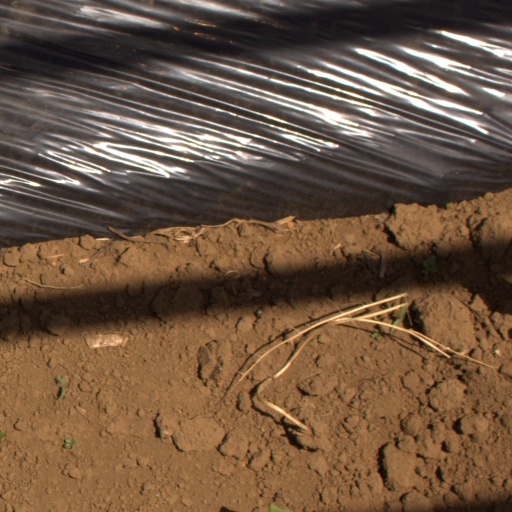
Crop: Jerusalem artichoke